Step-growth polymerization

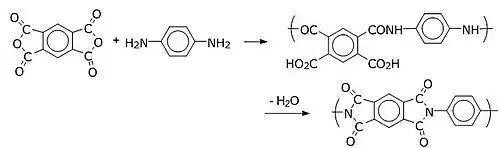

Aromatic polyimides are synthesized by the reaction of dianhydrides with diamines, for example, pyromellitic anhydride with "p"-phenylenediamine. It can also be accomplished using diisocyanates in place of diamines. Solubility considerations sometimes suggest use of the half acid-half ester of the dianhydride, instead of the dianhydride itself. Polymerization is accomplished by a two-stage process due to the insolubility of polyimides. The first stage forms a soluble and fusible high-molecular-weight poly(amic acid) in a polar aprotic solvent such as NMP or N,N-dimethylacetamide. The poly(amic aicd) can then be processed into the desired physical form of the final polymer product (e.g., film, fiber, laminate, coating) which is insoluble and infusible.